Bohdan Rebryk

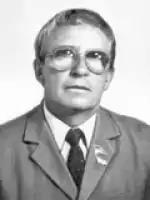

Bohdan Vasyliovych Rebryk (30 July 1938 – 1 January 2023) was a Ukrainian politician. A member of the Ukrainian Republican Party, he served in the Verkhovna Rada from 1990 to 1994.